Kuroi Station (Hyōgo)

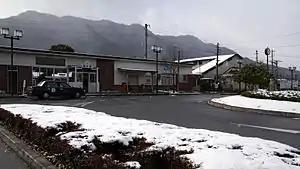
Kuroi Station in December 2006

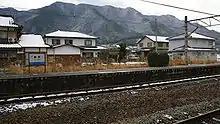
Kuroi Station platform, December 2006

Kuroi Station is served by the Fukuchiyama Line, and is located 87.5 kilometers from the terminus of the line at .